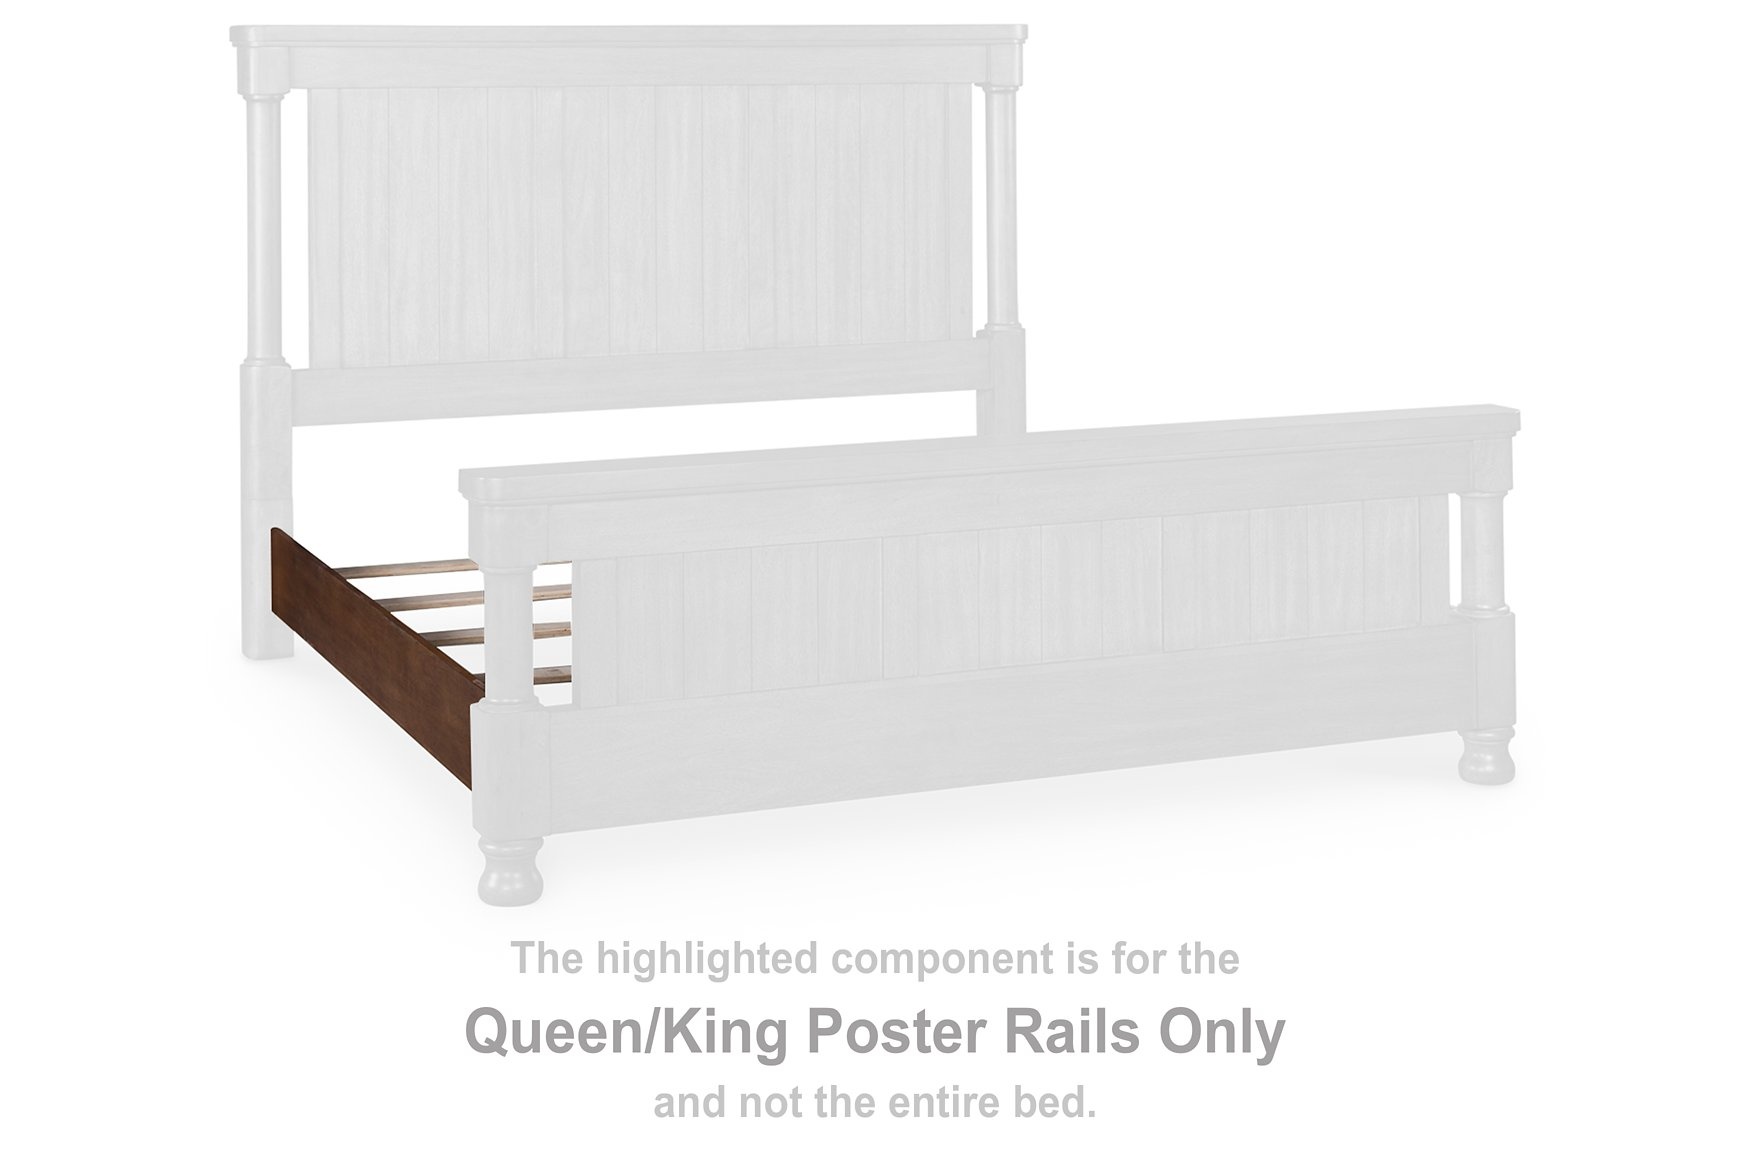
Rowlenstown Bed
More About This Product Product Details Weight Weight Weight 279lbs.
Brand: Ashley Furniture
Category: Furniture > Beds & Accessories > Beds & Bed Frames > Four Posters